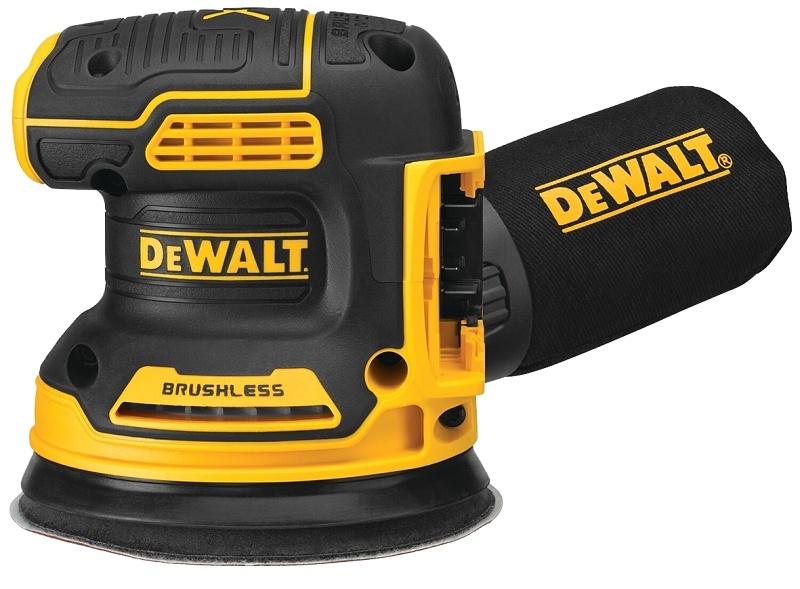
DEWALT XR Series DCW210B Random Orbit Sander, Tool Only, 20 V
SANDER ORBITL BRSHLSS TOOLONLY
Brand: Dewalt
Category: Hardware > Tools > Sanders